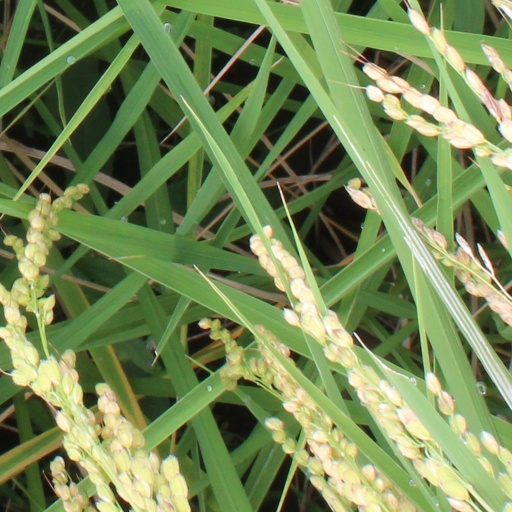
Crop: rice